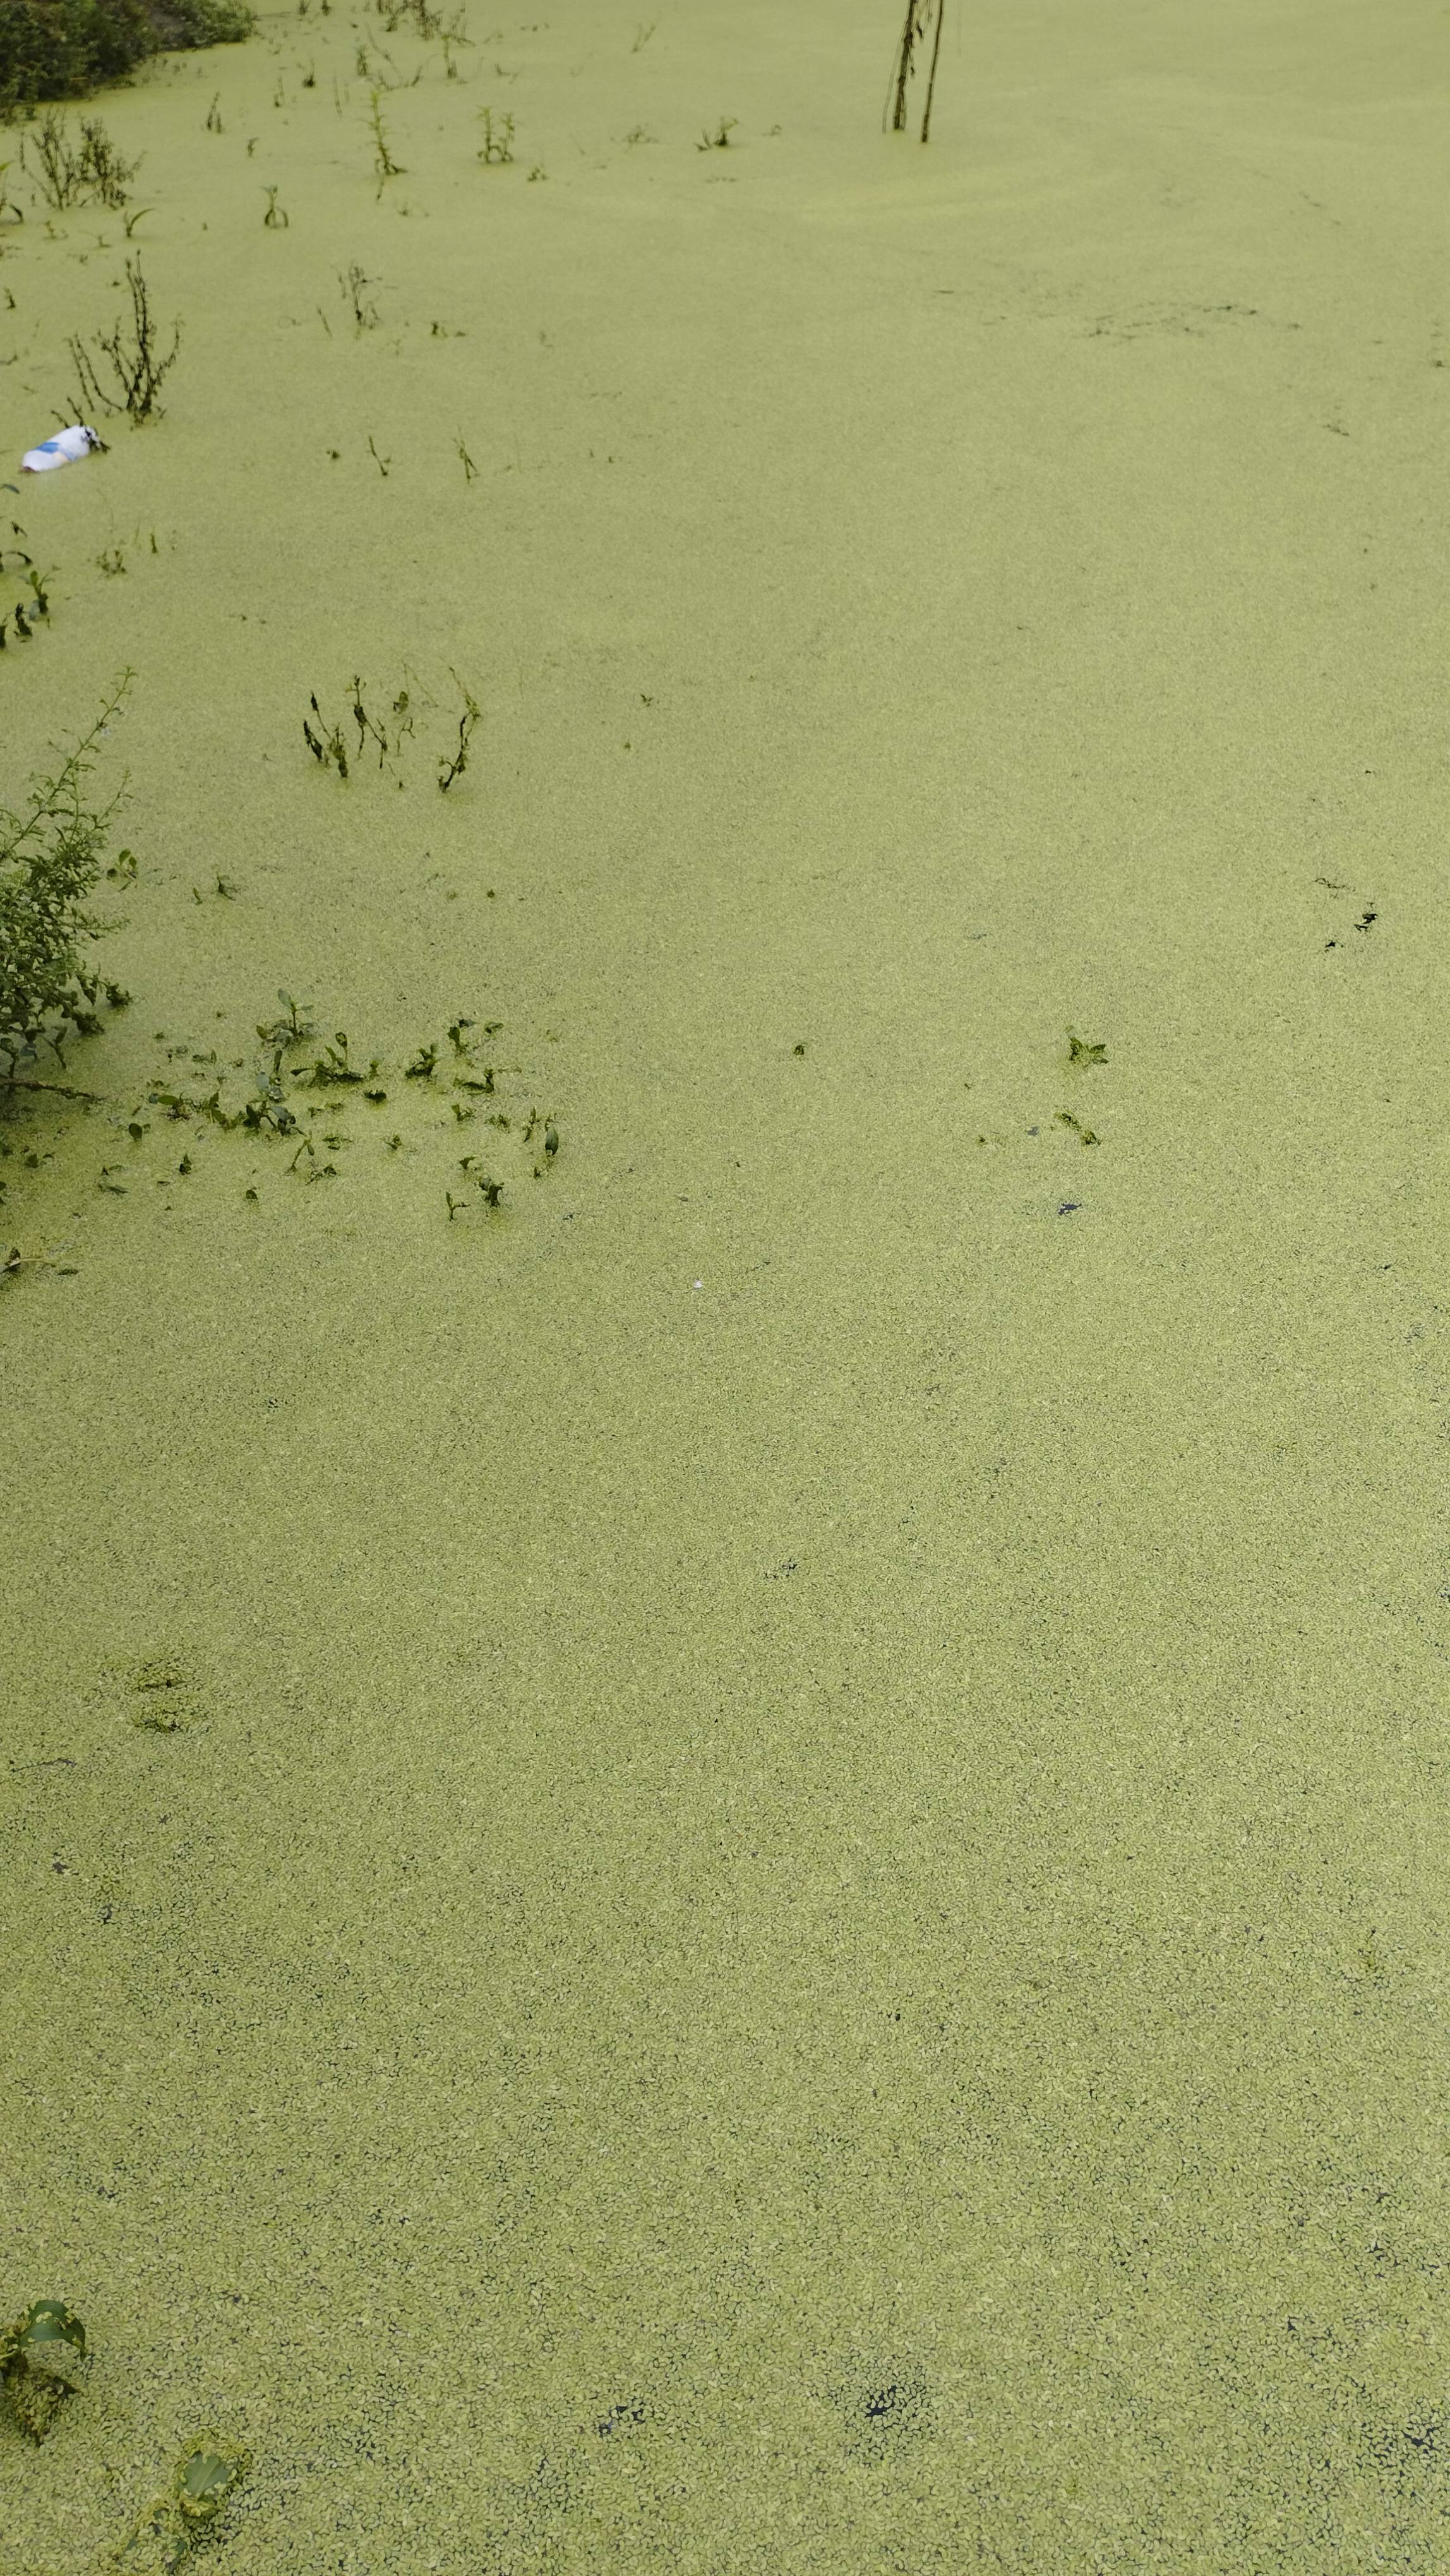
Species: Common Duckweeds (Lemna minor)